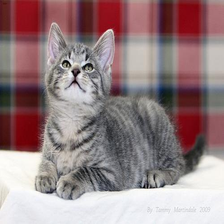
Species: cat
Breed: Egyptian Mau